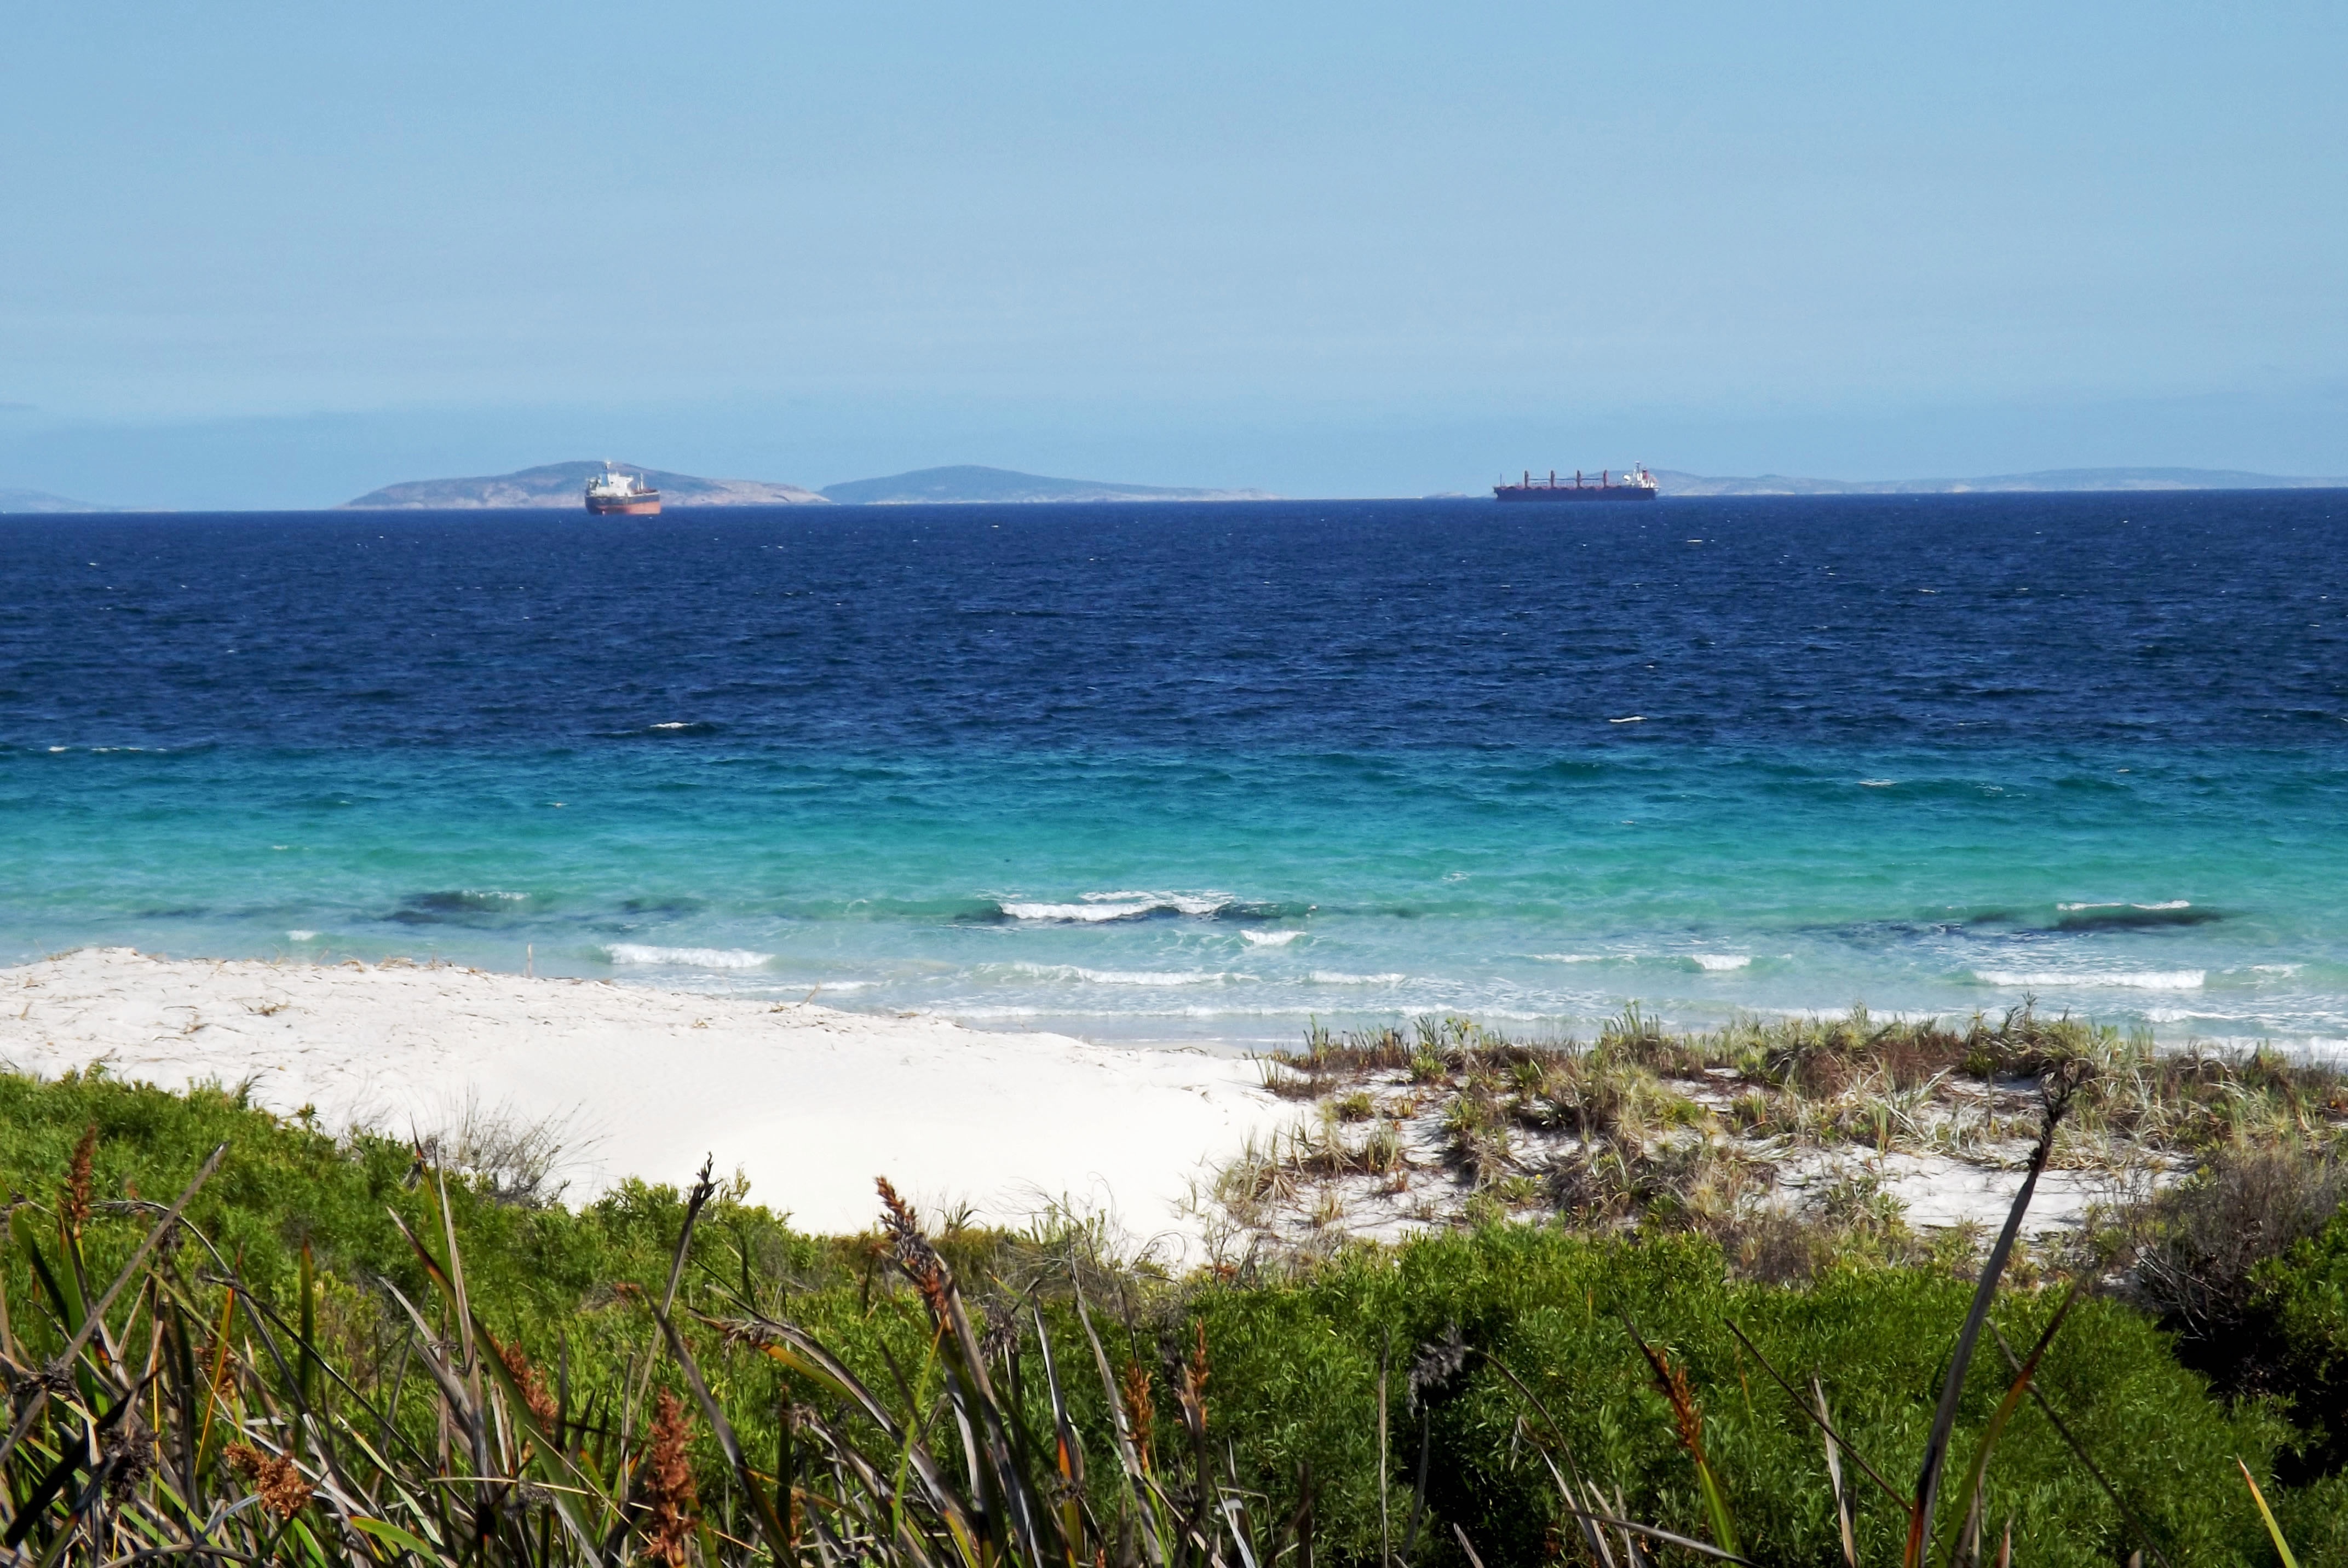
beach, sea, coast, ocean, horizon, shore, wave, vacation, cliff, cove, bay, terrain, body of water, cape, islet, wind wave